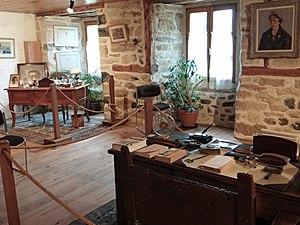
Saint-Julien-Chapteuil - Musée Jules Romains
Saint-Julien-Chapteuil est une commune française située dans le département de la Haute-Loire en région Auvergne-Rhône-Alpes.